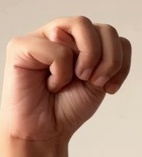
ASL sign: M